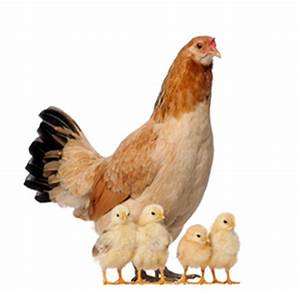
Label: gallina